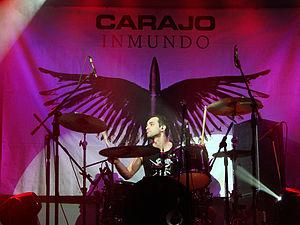
Carajo est un groupe de nu metal et metal alternatif argentin, originaire de Buenos Aires.